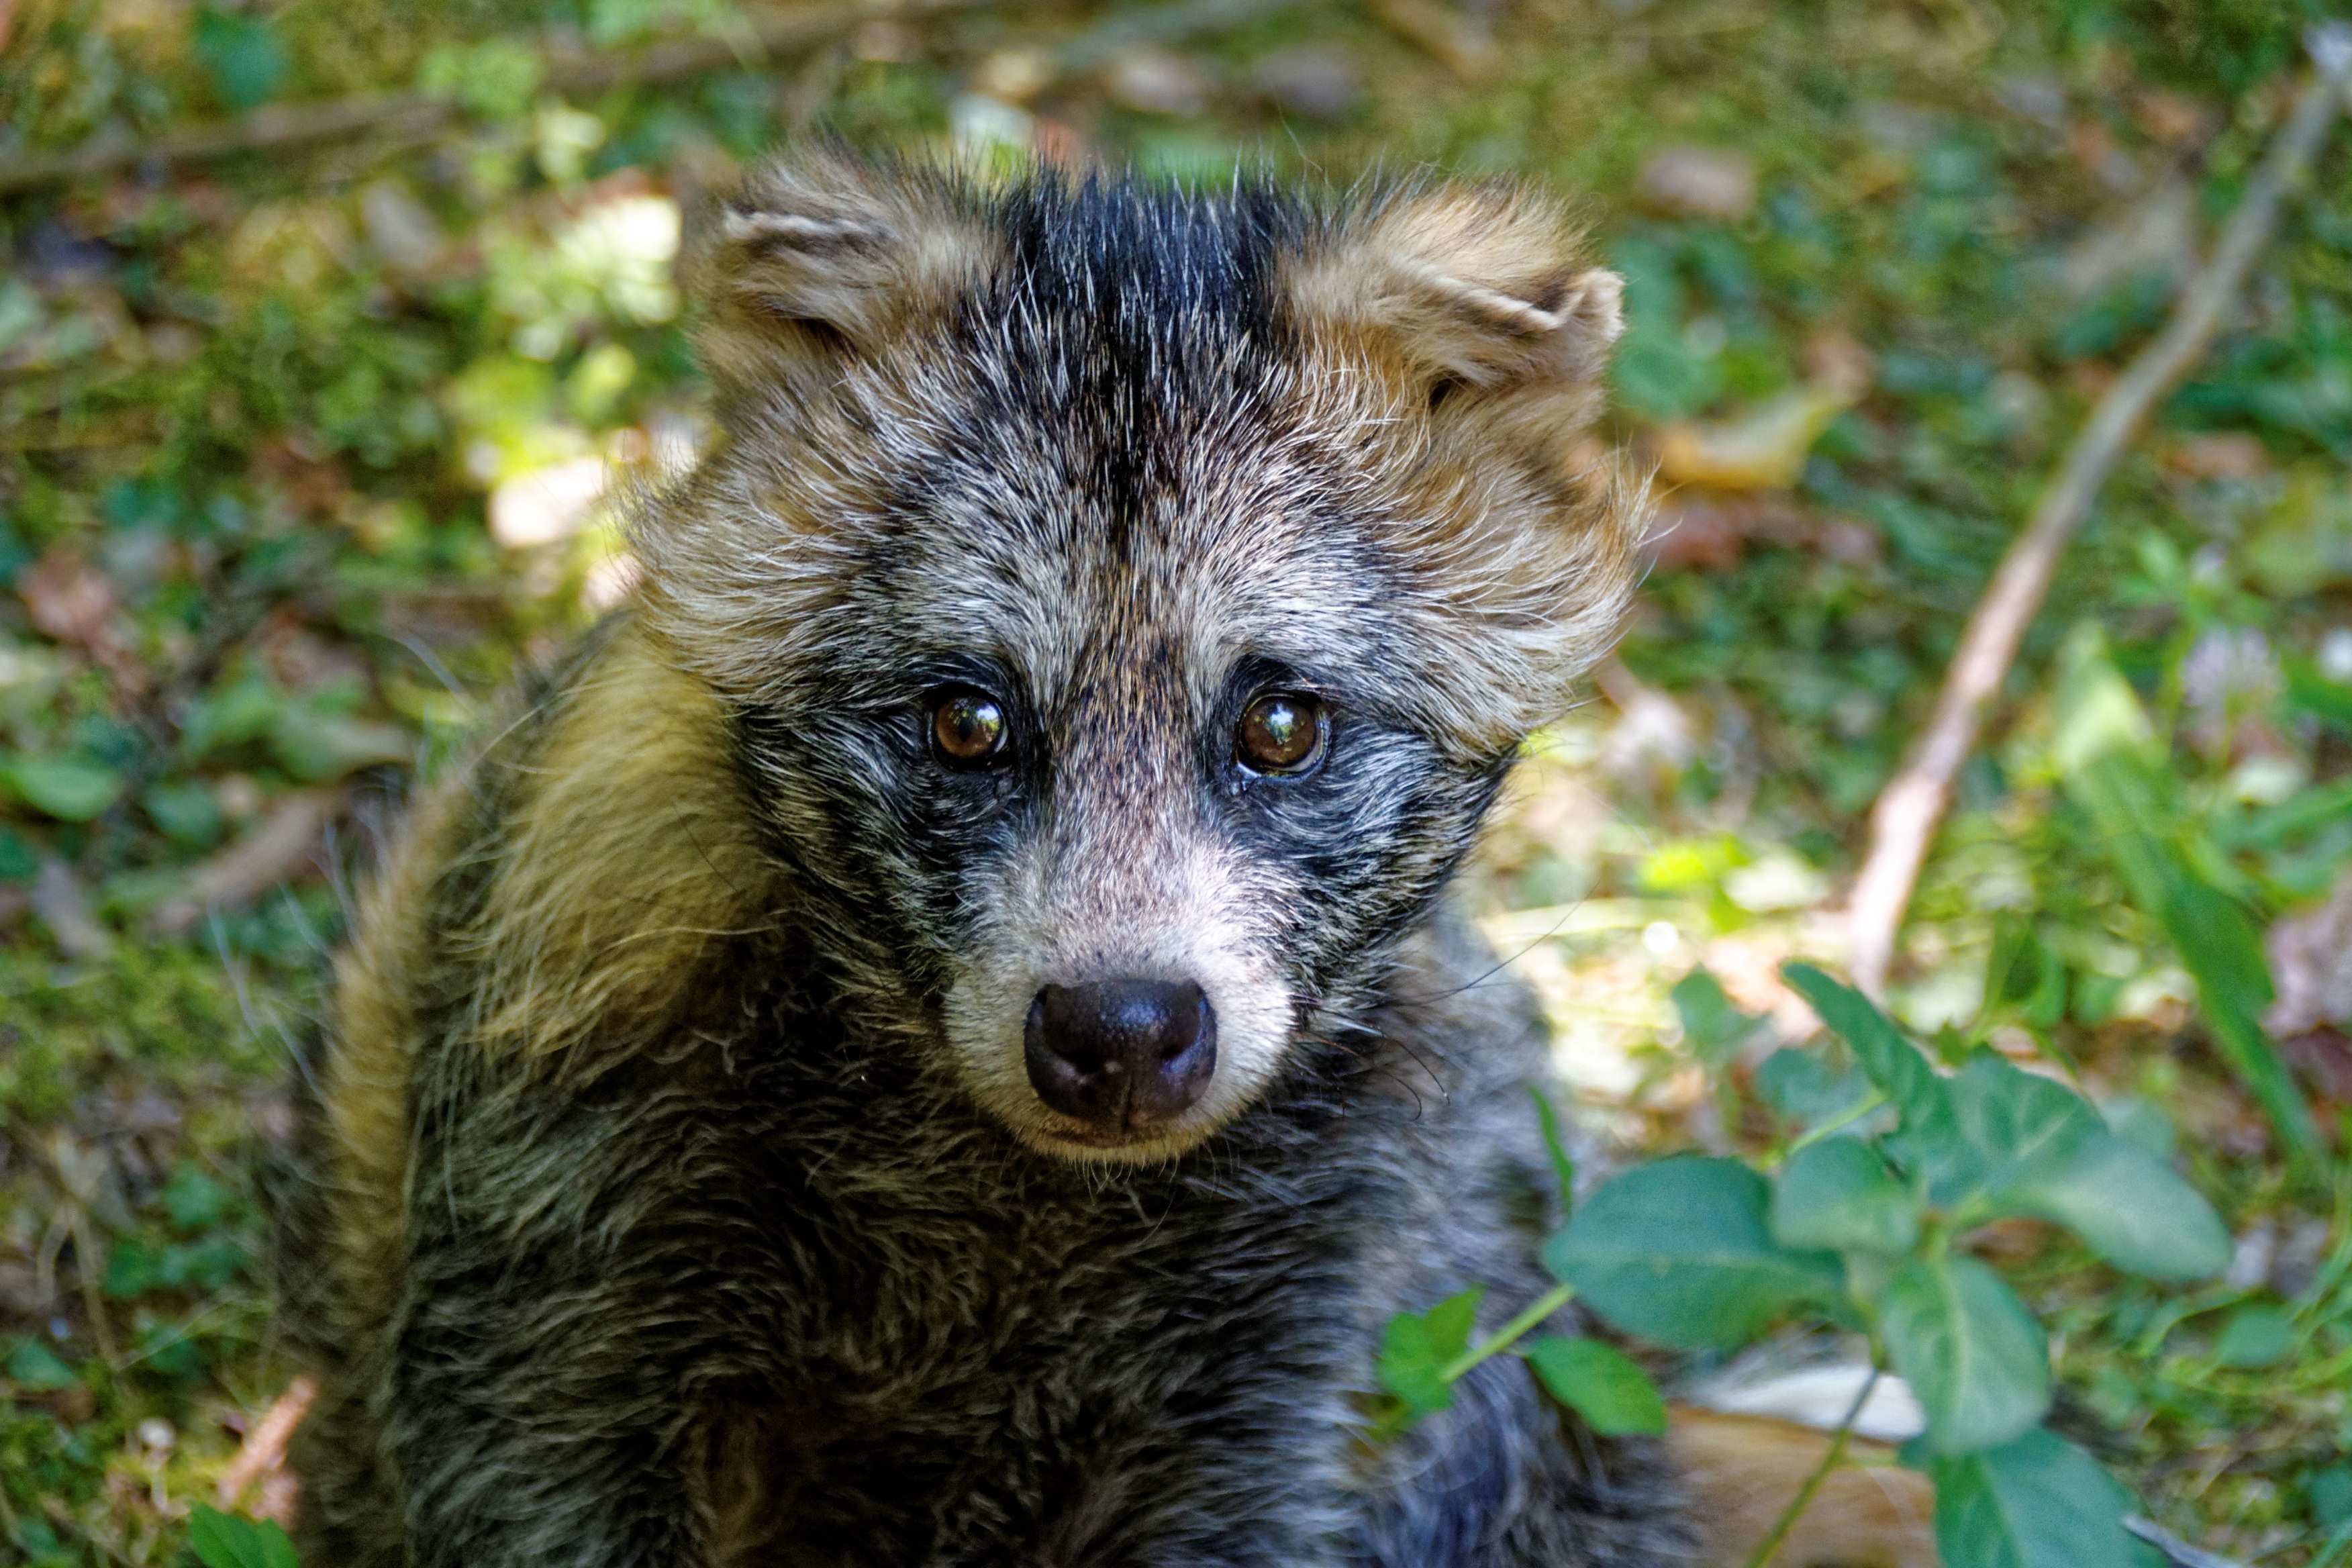
animal, wildlife, wild, zoo, fur, mammal, fauna, raccoon, vertebrate, wildlife park, omnivore, marten, raccoon dog, tanuki, enok, obstfuchs, dog like mammal, procyonidae, viverridae